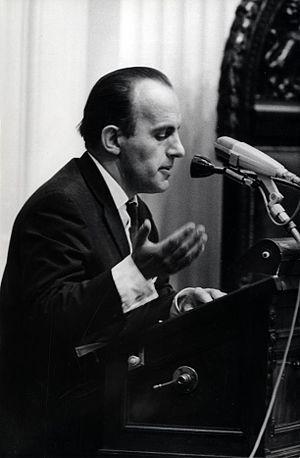
Anthonius Johannes "Hans" Bruggeman, né le 21 mai 1927 à Voorburg, et mort le 15 octobre 2016 à Amsterdam, est un homme politique néerlandais. Il sert dans la Chambre des Représentants pour le parti socialiste pacifiste du 5 juin 1963 au 22 février 1967.